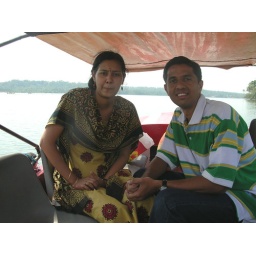
Me and my love njoying in boat at parasiini river